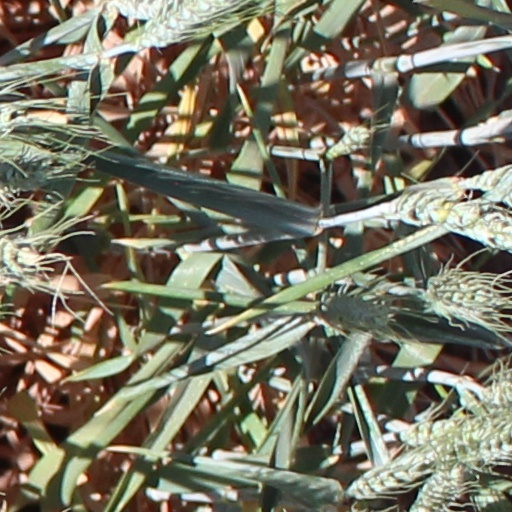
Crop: wheat